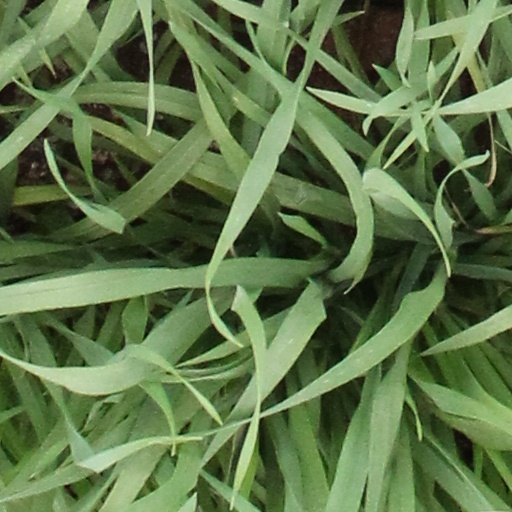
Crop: wheat